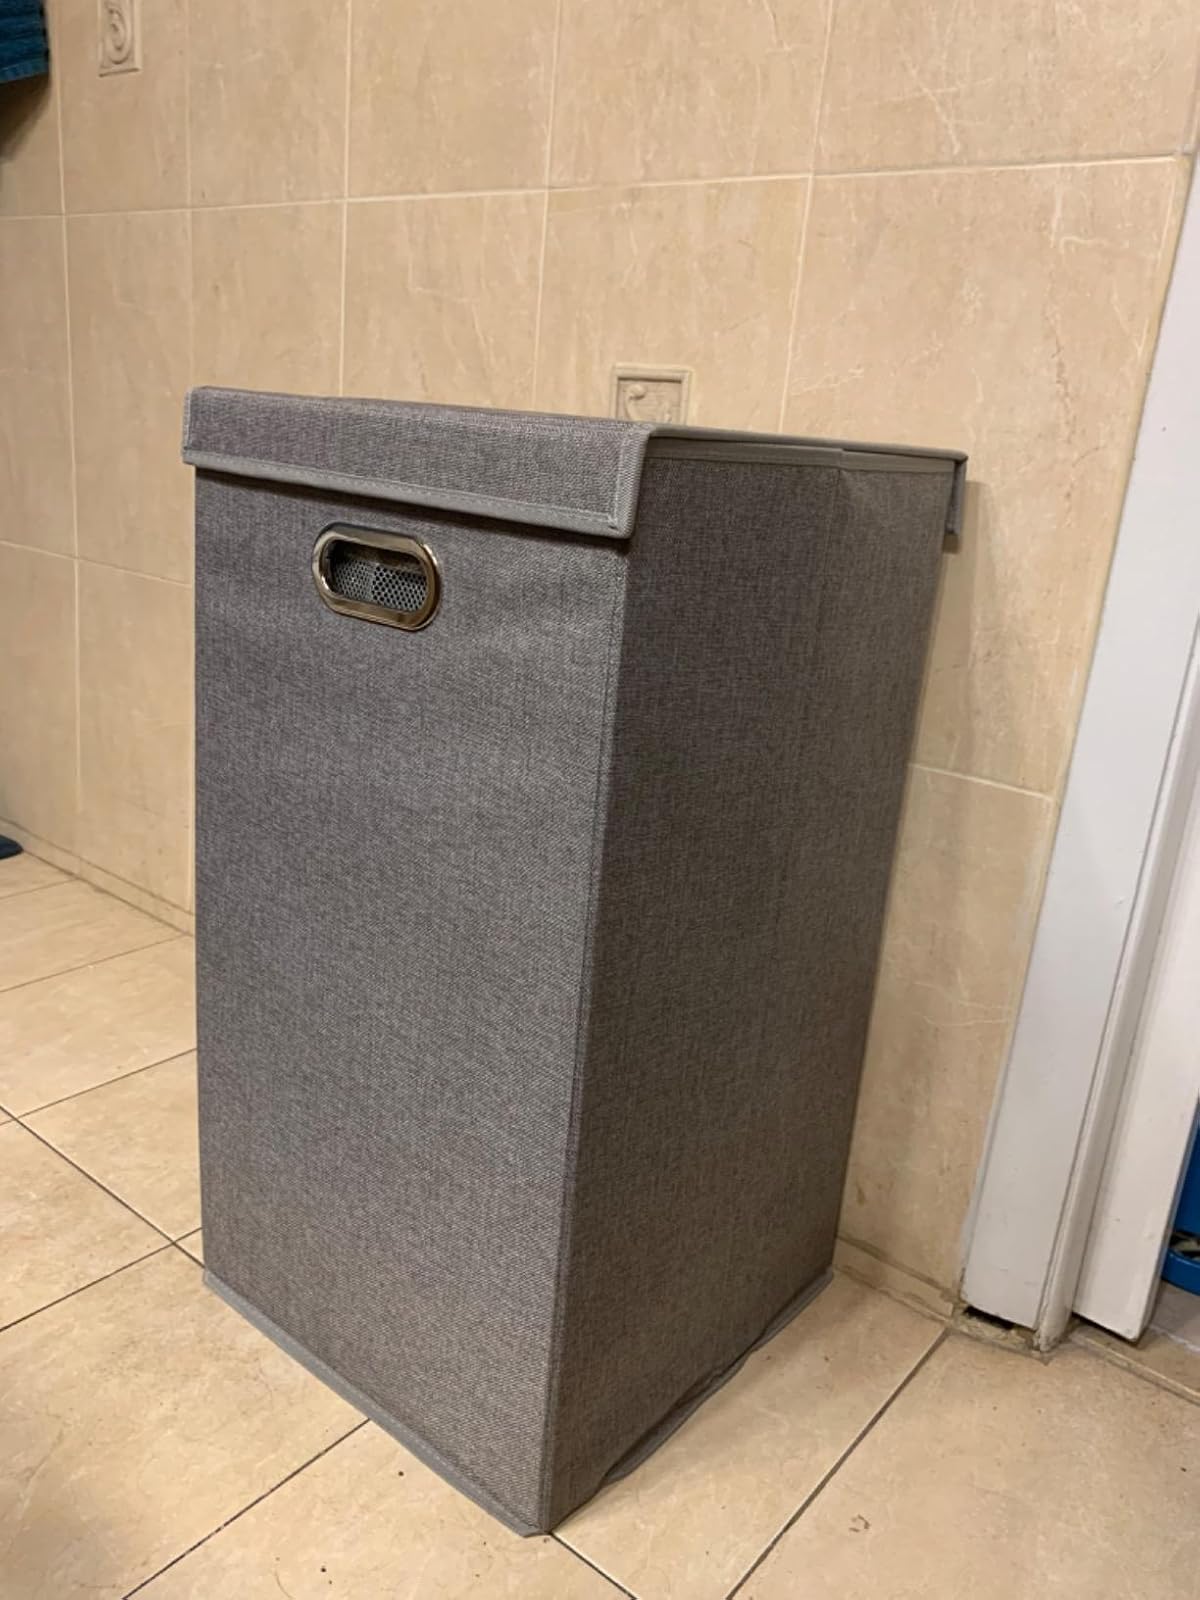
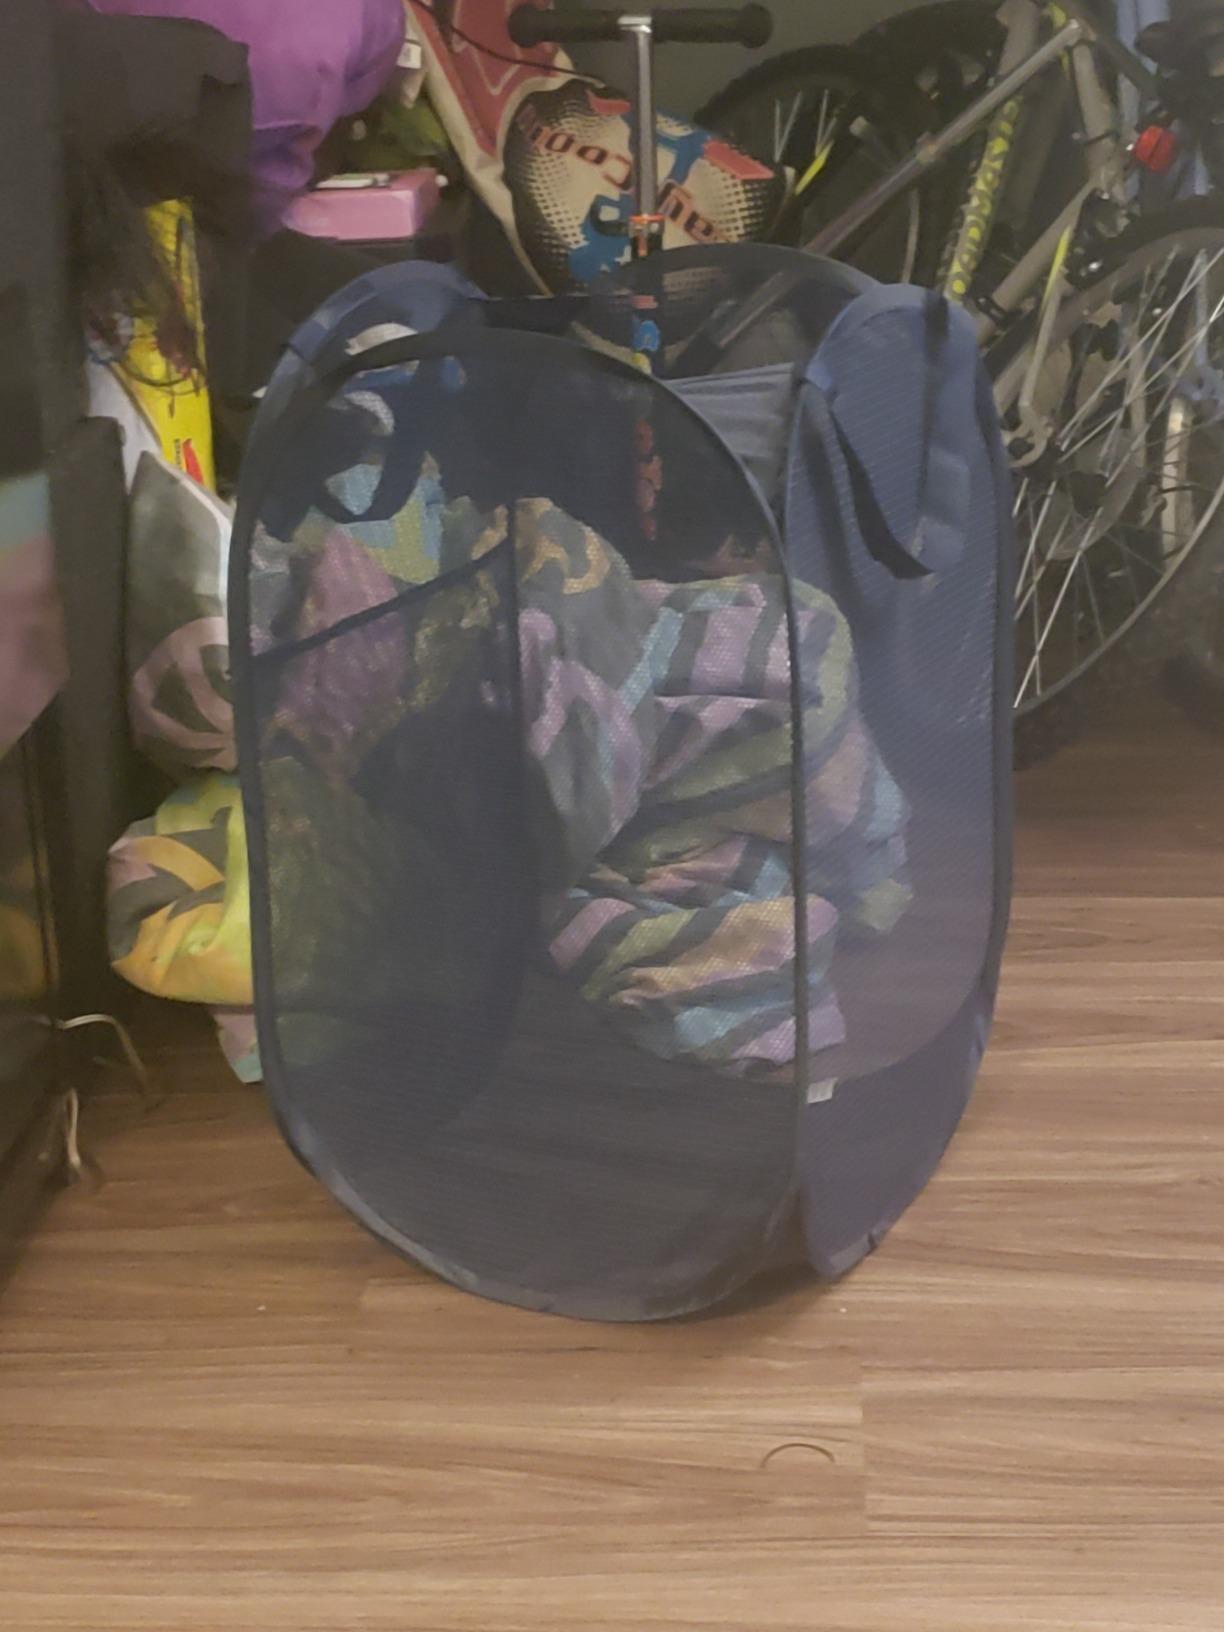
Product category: items_hamper
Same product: no